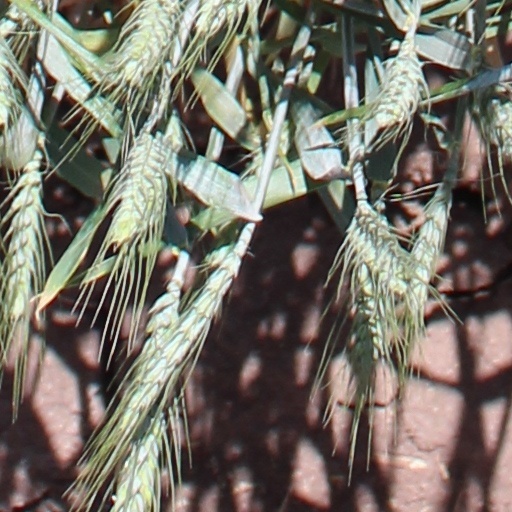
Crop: wheat